Rabak

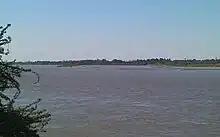
The White Nile at Rabak

Rabak is a city in south-eastern Sudan and the capital of the Sudanese state of White Nile. It is one of the major cities of Sudan, an industrial city in which are located several factories, such as the Nile Cement Company factory, the Kenana sugar factory, and the Assalaya sugar factory.